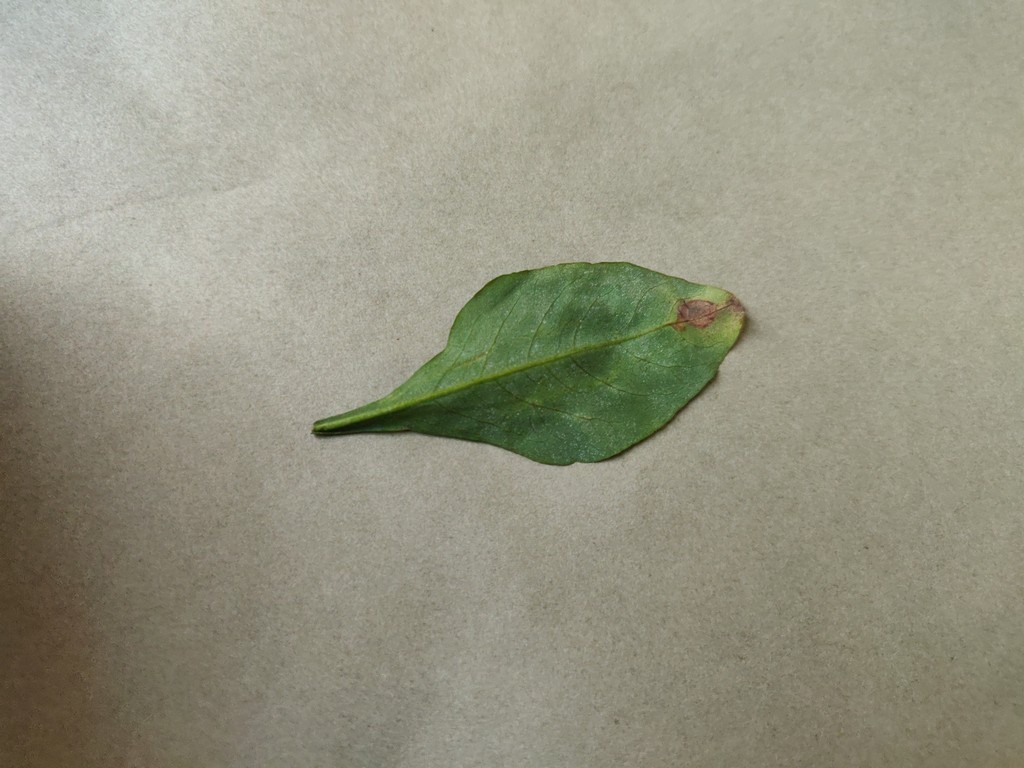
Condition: Unhealthy
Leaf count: single
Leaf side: back